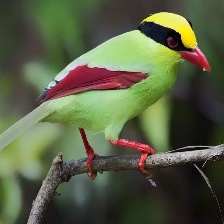
Species: GREEN MAGPIE
Scientific name: CISSA CHINENSIS
ImageNet parent category: magpie